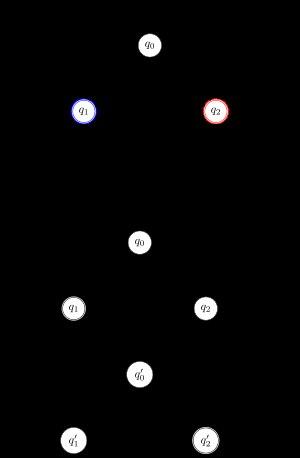
En informatique théorique, un automate de Büchi est un ω-automate ou automate fini opérant sur des mots infinis, avec une condition d'acceptation particulière : une trace est réussie si et seulement si elle passe un nombre infini de fois par au moins un état acceptant. Un mot infini est accepté s'il est l'étiquette d'un calcul réussi. Ce type d'automate est utilisé en vérification de modèles.